Bennie Osler

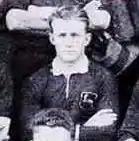

Benjamin Louwrens Osler (23 November 1901 – 28 April 1962) was a rugby union footballer who played internationally for South Africa. Osler played mainly at fly-half for both South Africa, and his provincial team of Western Province.